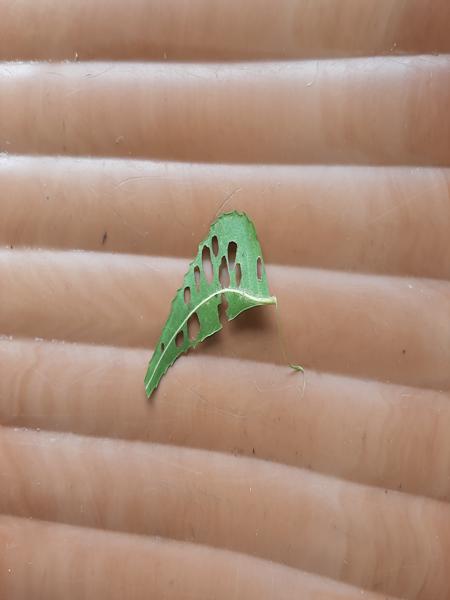
Plant: Neem